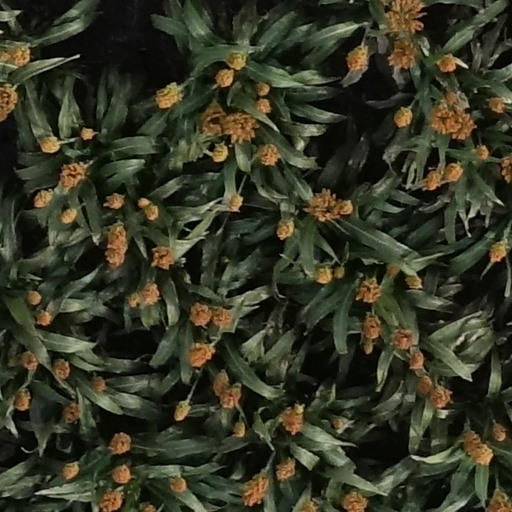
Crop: sorghum